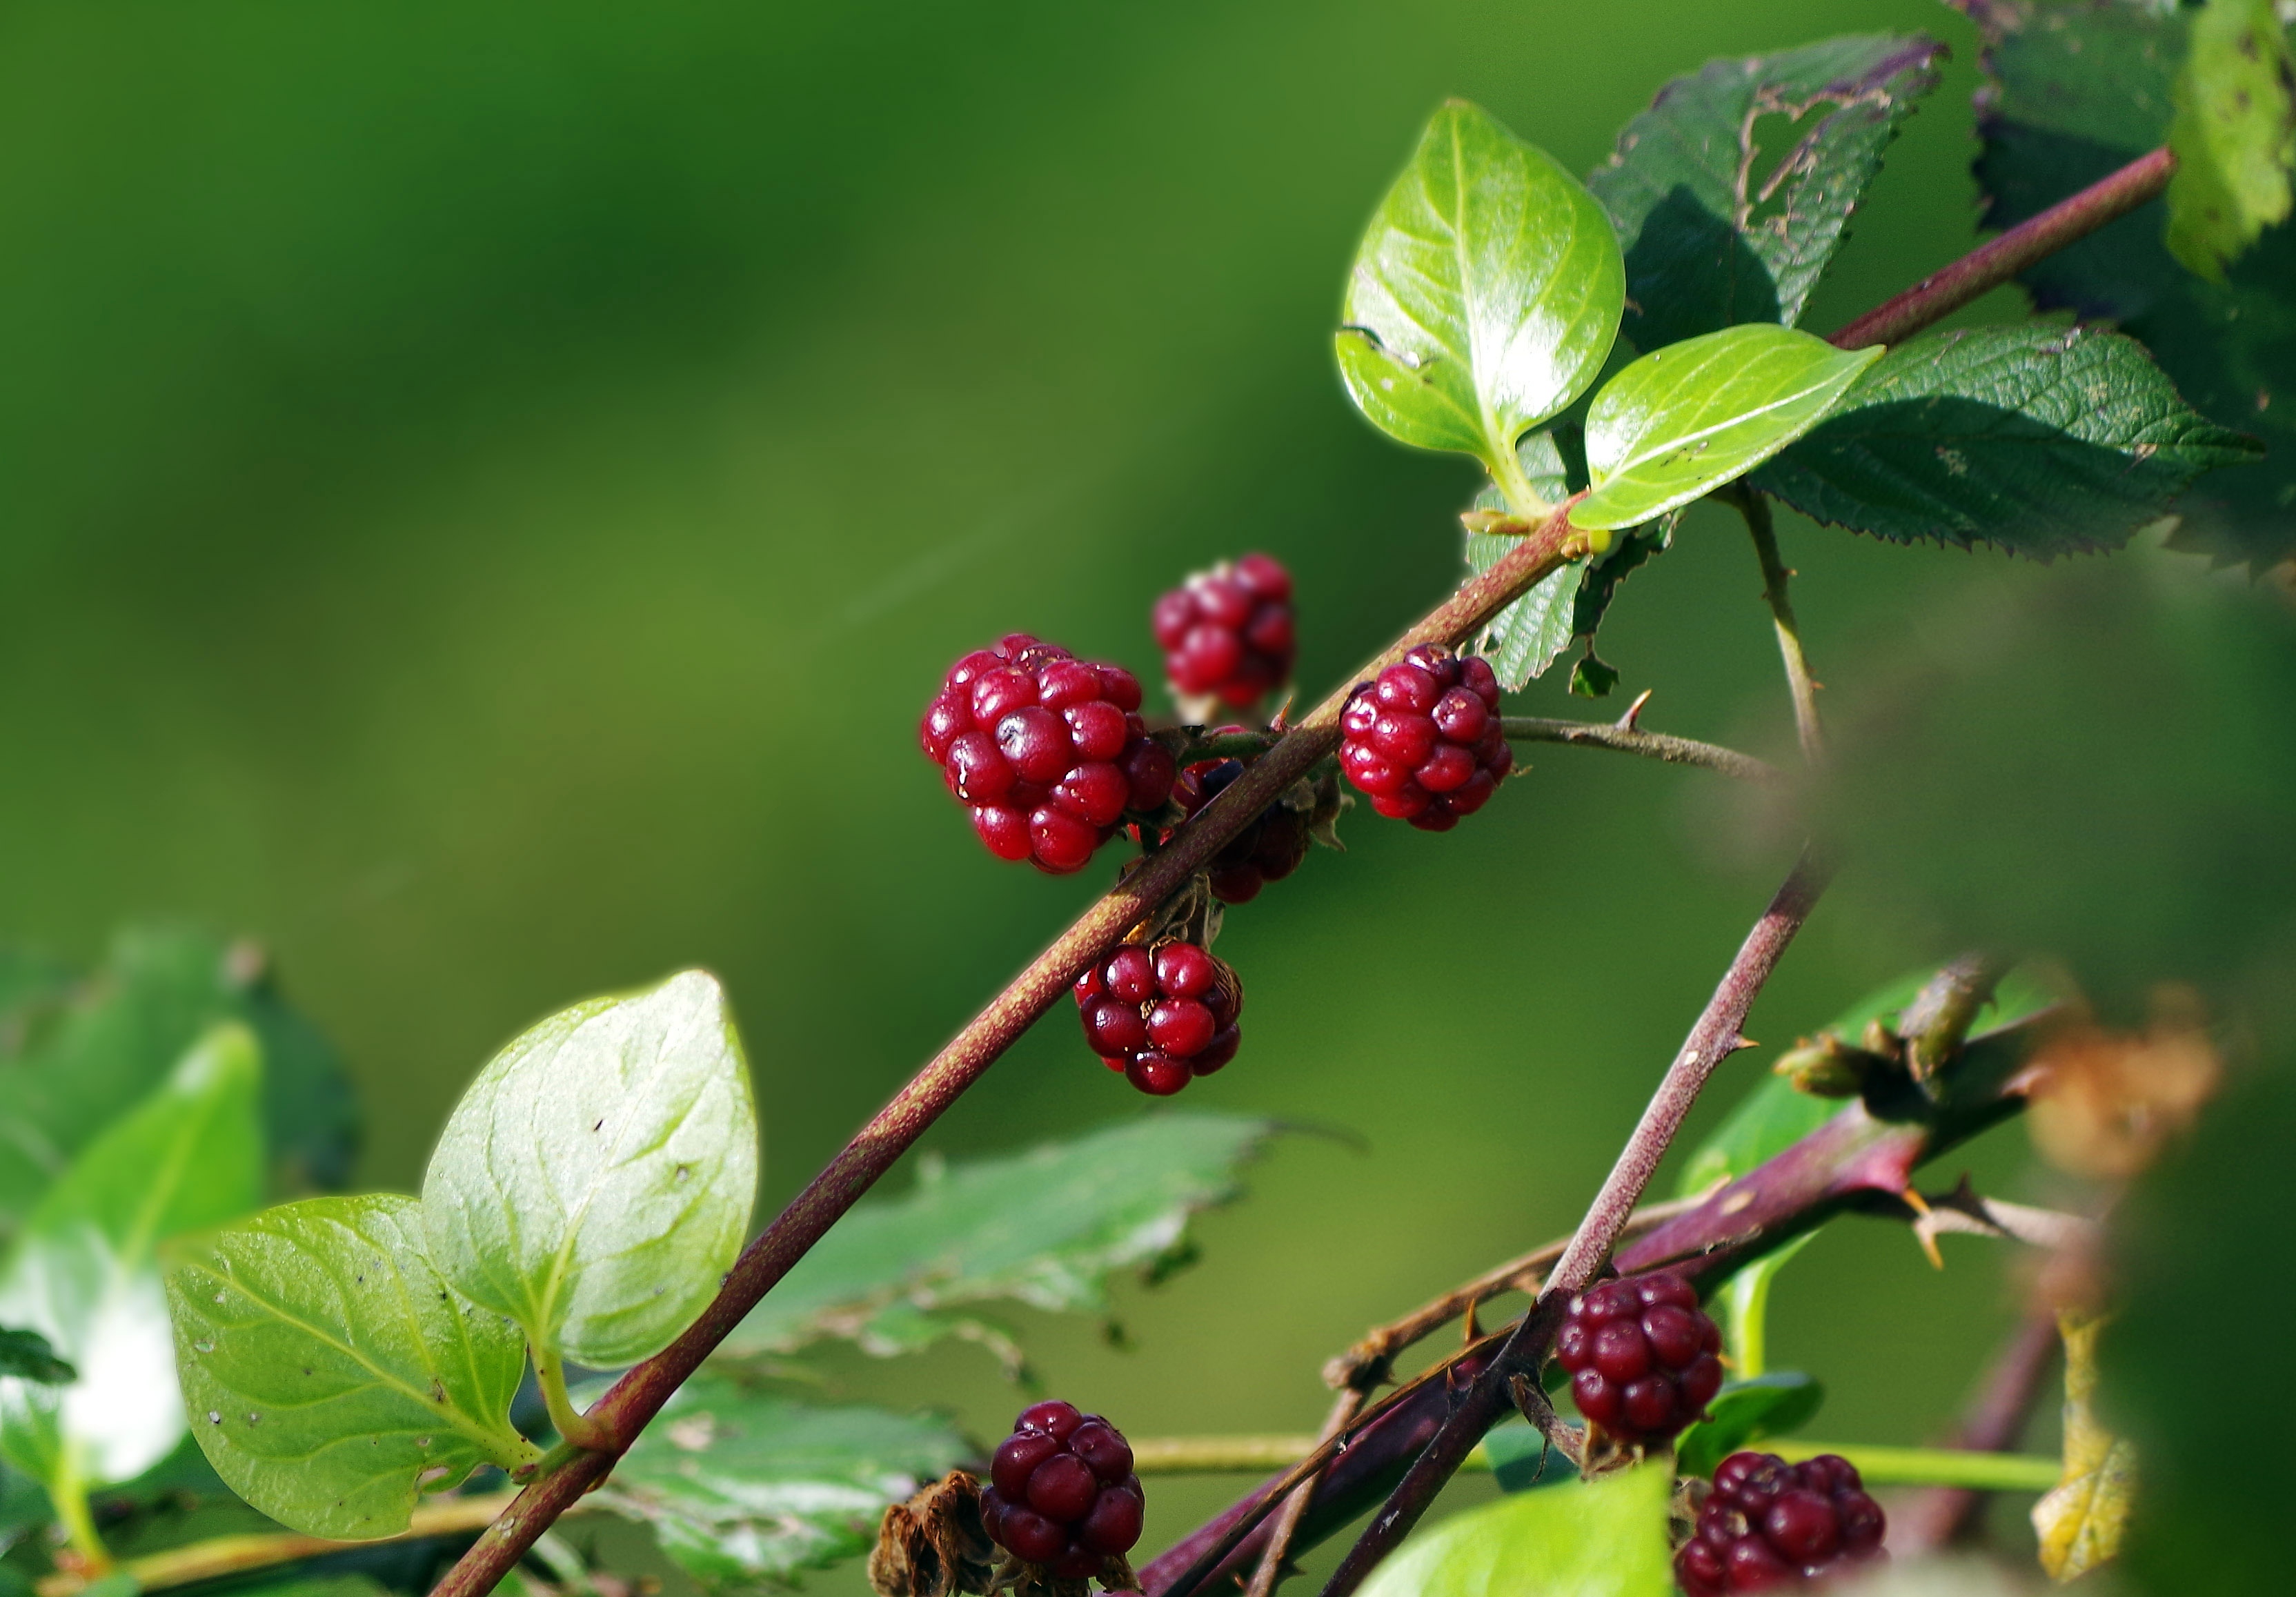
tree, nature, branch, blossom, plant, fruit, berry, leaf, flower, food, green, produce, macro, evergreen, flora, blackberry, flowers, shrub, naturaleza, flores, galicia, pontevedra, bramble, hawthorn, ggl1, gaby1, xovesphoto, gphoto, pentaxk30, macro photography, flowering plant, currant, chokeberry, woody plant, land plant, chinese hawthorn, dewberry, red mulberry